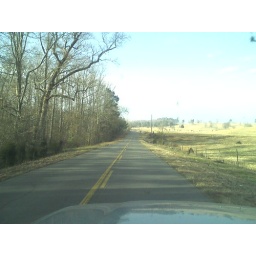
The road near my house